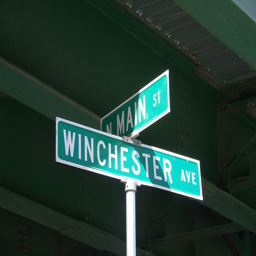
A green street sign with the words " Winchester and N main " printed on it.
A close up on two street signs at the crossing.
A pair of street signs designating road names.
two  green and white  street signs on a pole
There is a street sign for Main Street and Winchester Avenue.